Tepepa

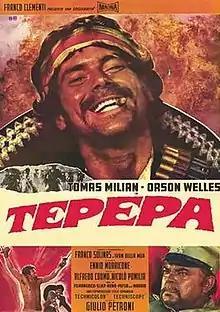
Italian film poster

Tepepa, also known as Blood and Guns, is an Italian epic Zapata Western film starring Tomas Milian and Orson Welles. The film was directed by Giulio Petroni. It was co-produced with Spain, where the film was released with the title "Tepepa... Viva La Revolución".